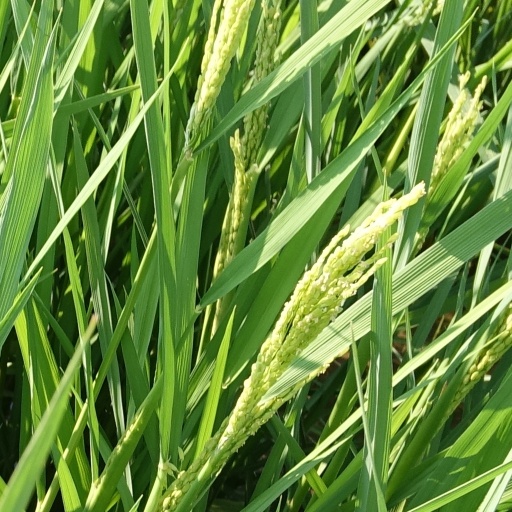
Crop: rice